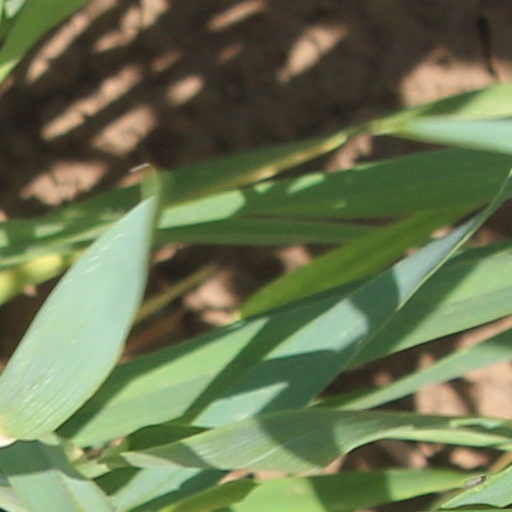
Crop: wheat